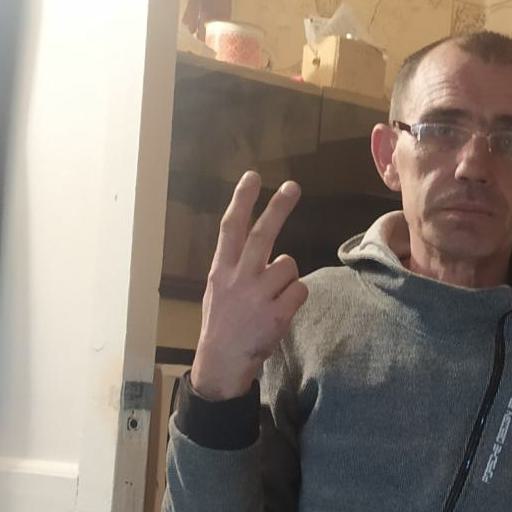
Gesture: peace_inverted